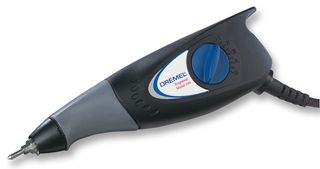
290-1 - Engraver, 35 W, 230 VAC, 6000 Strokes per minute, UK Plug - DREMEL
Plug Type: UK Power Rating: 35W Product Range: - Supply Voltage VAC: 230V Tip Material: -
Brand: Dremel
Category: Arts & Entertainment > Hobbies & Creative Arts > Arts & Crafts > Art & Crafting Tools > Craft Measuring & Marking Tools > Stencil Machines